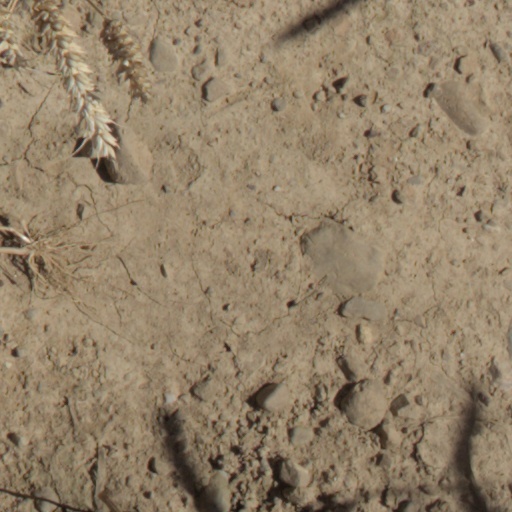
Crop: wheat